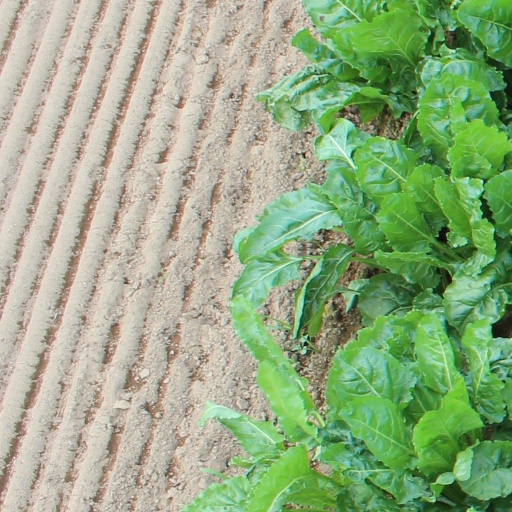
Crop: sugar beet